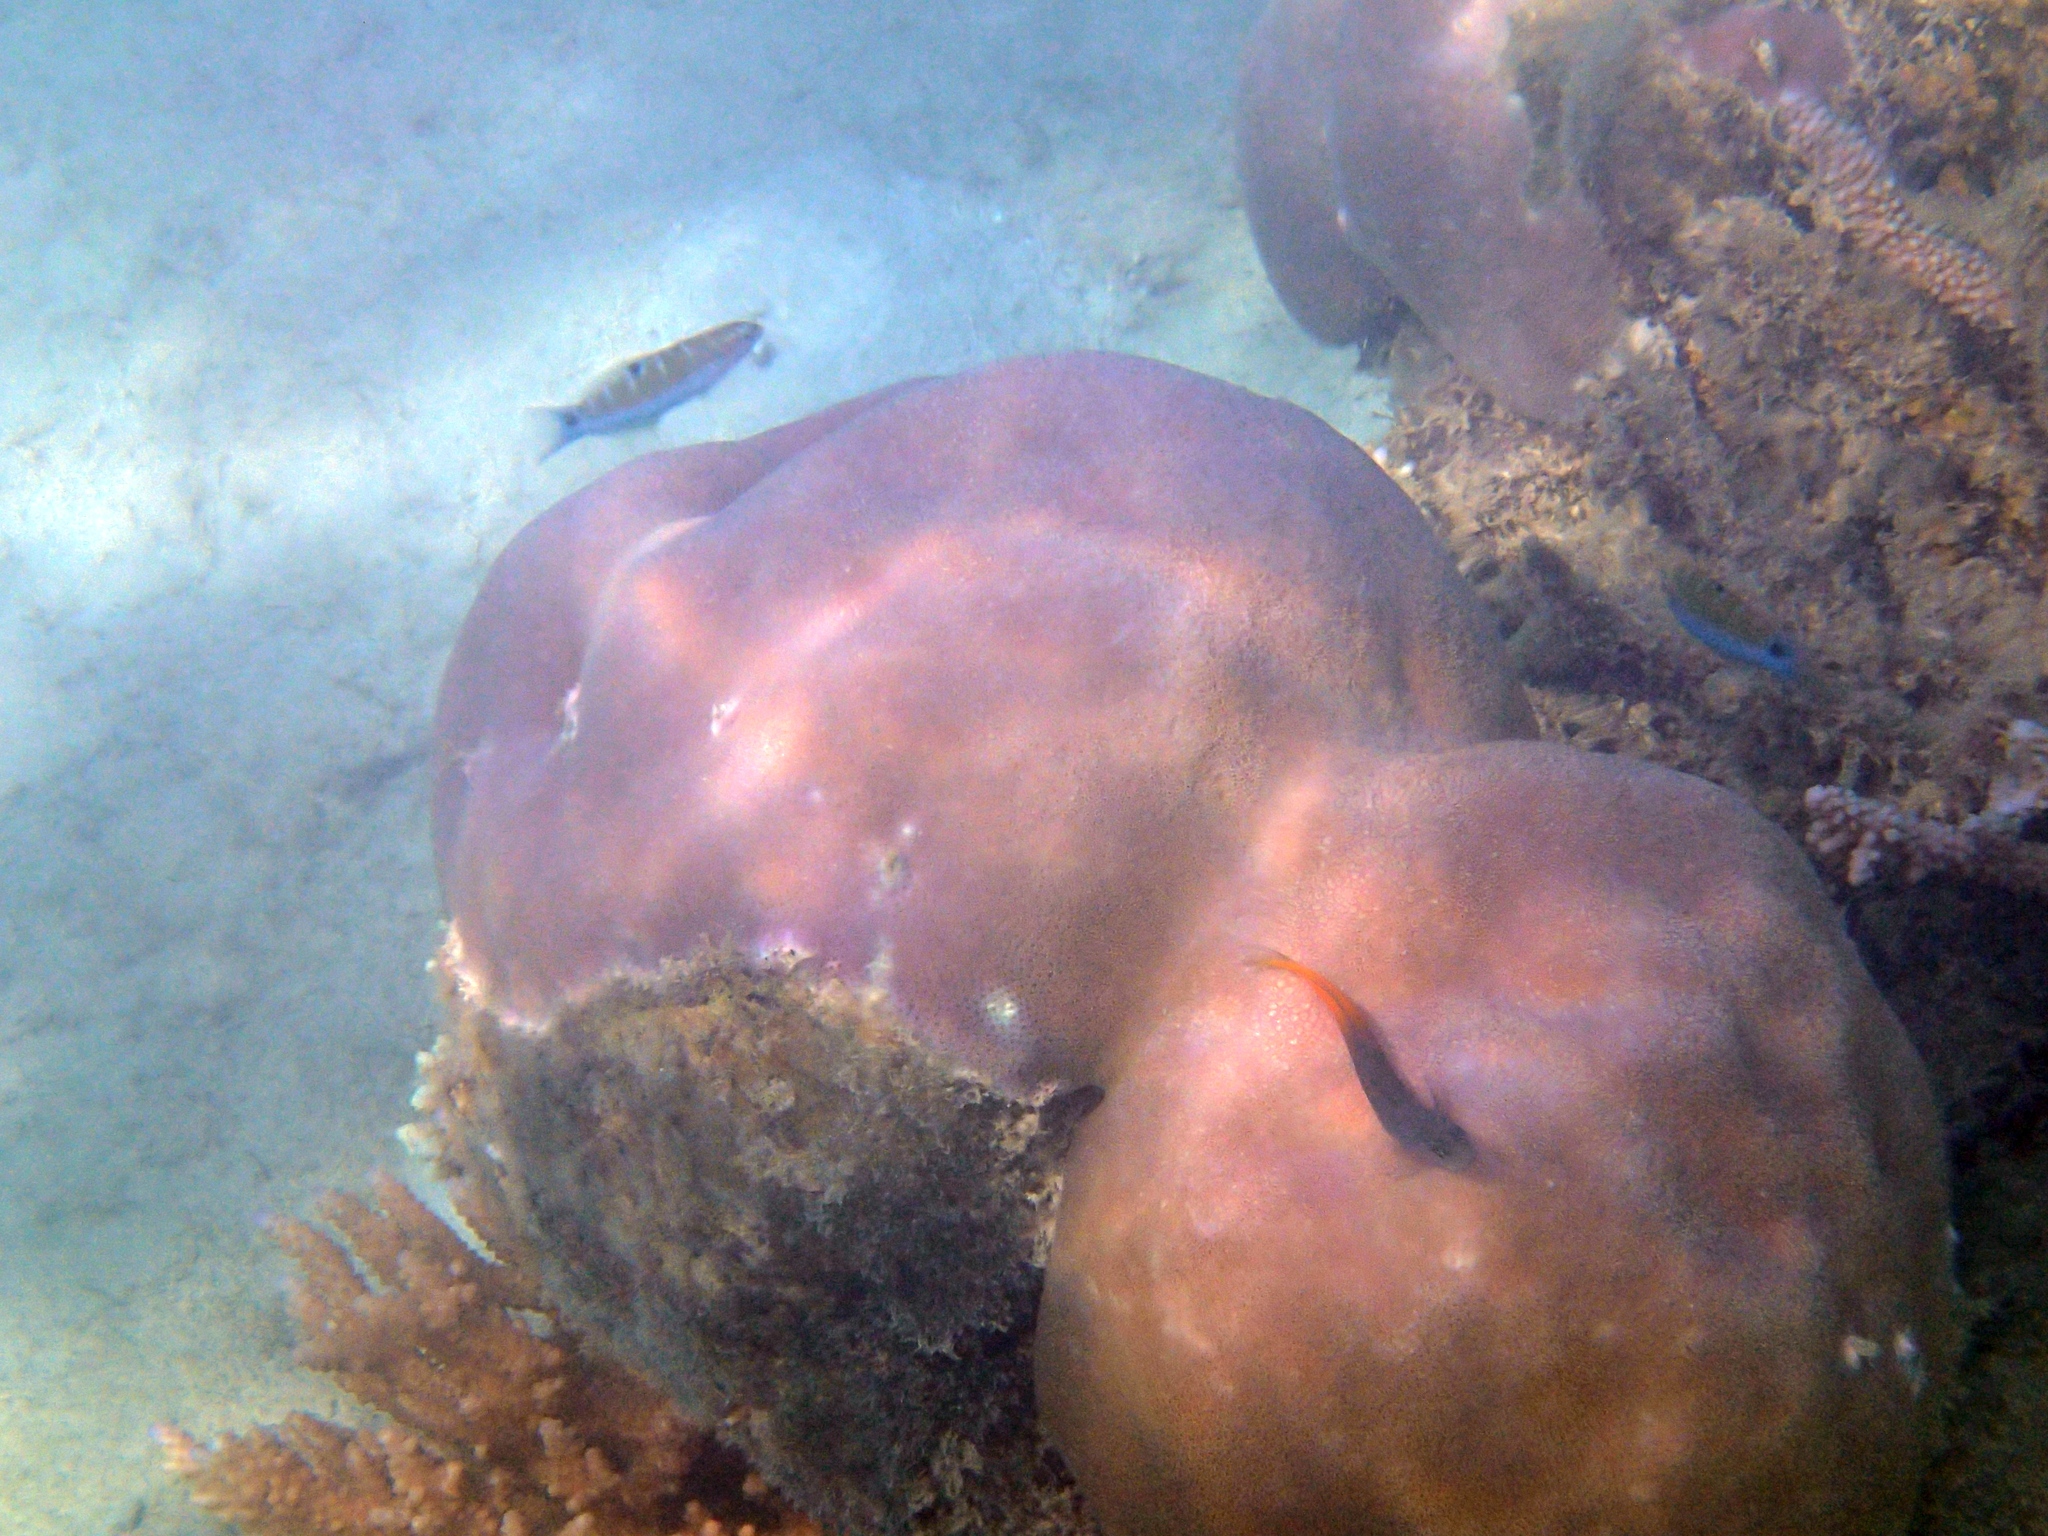
Thalassoma lunare (Moon Wrasse)